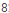
Number: 8